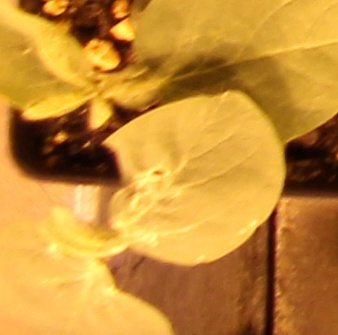
Label: Soybean